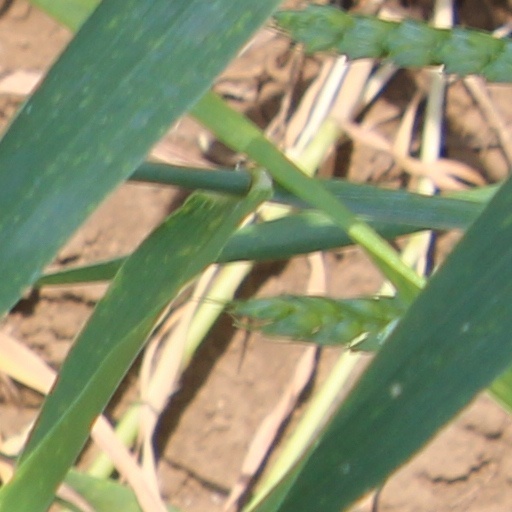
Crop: wheat